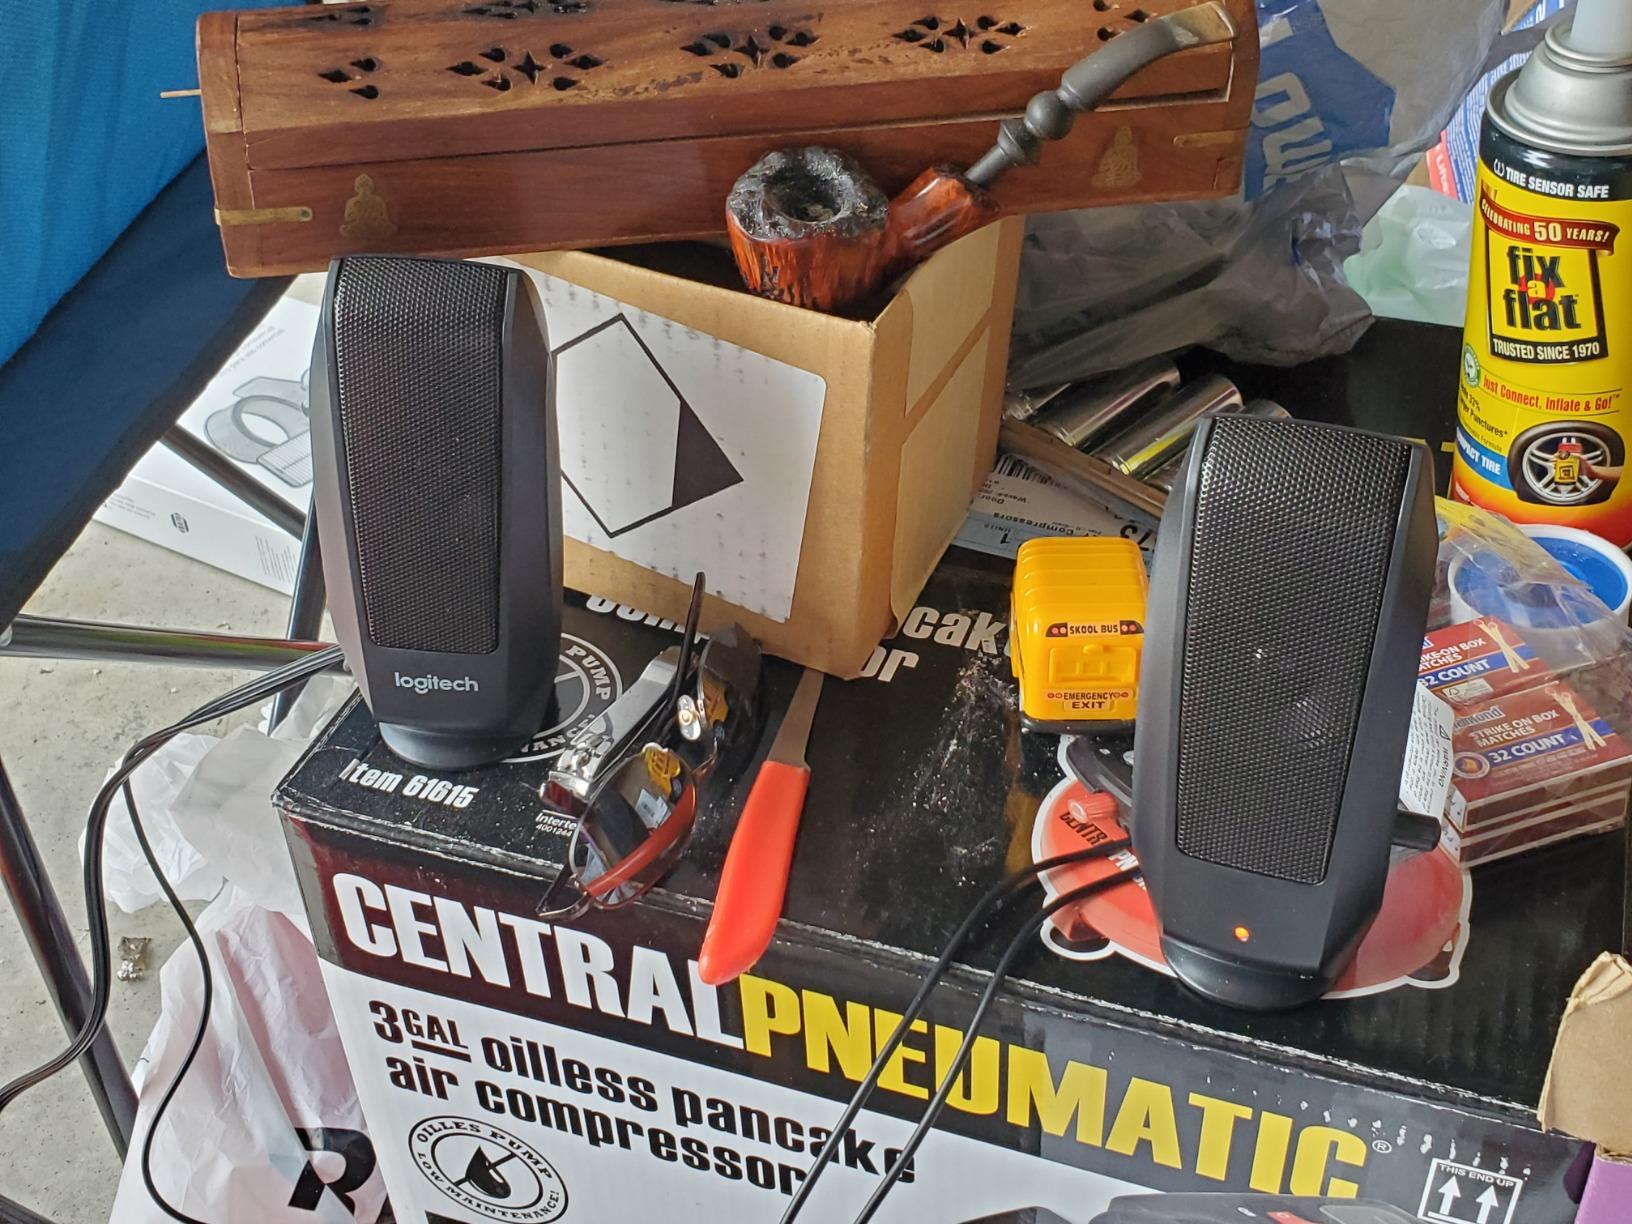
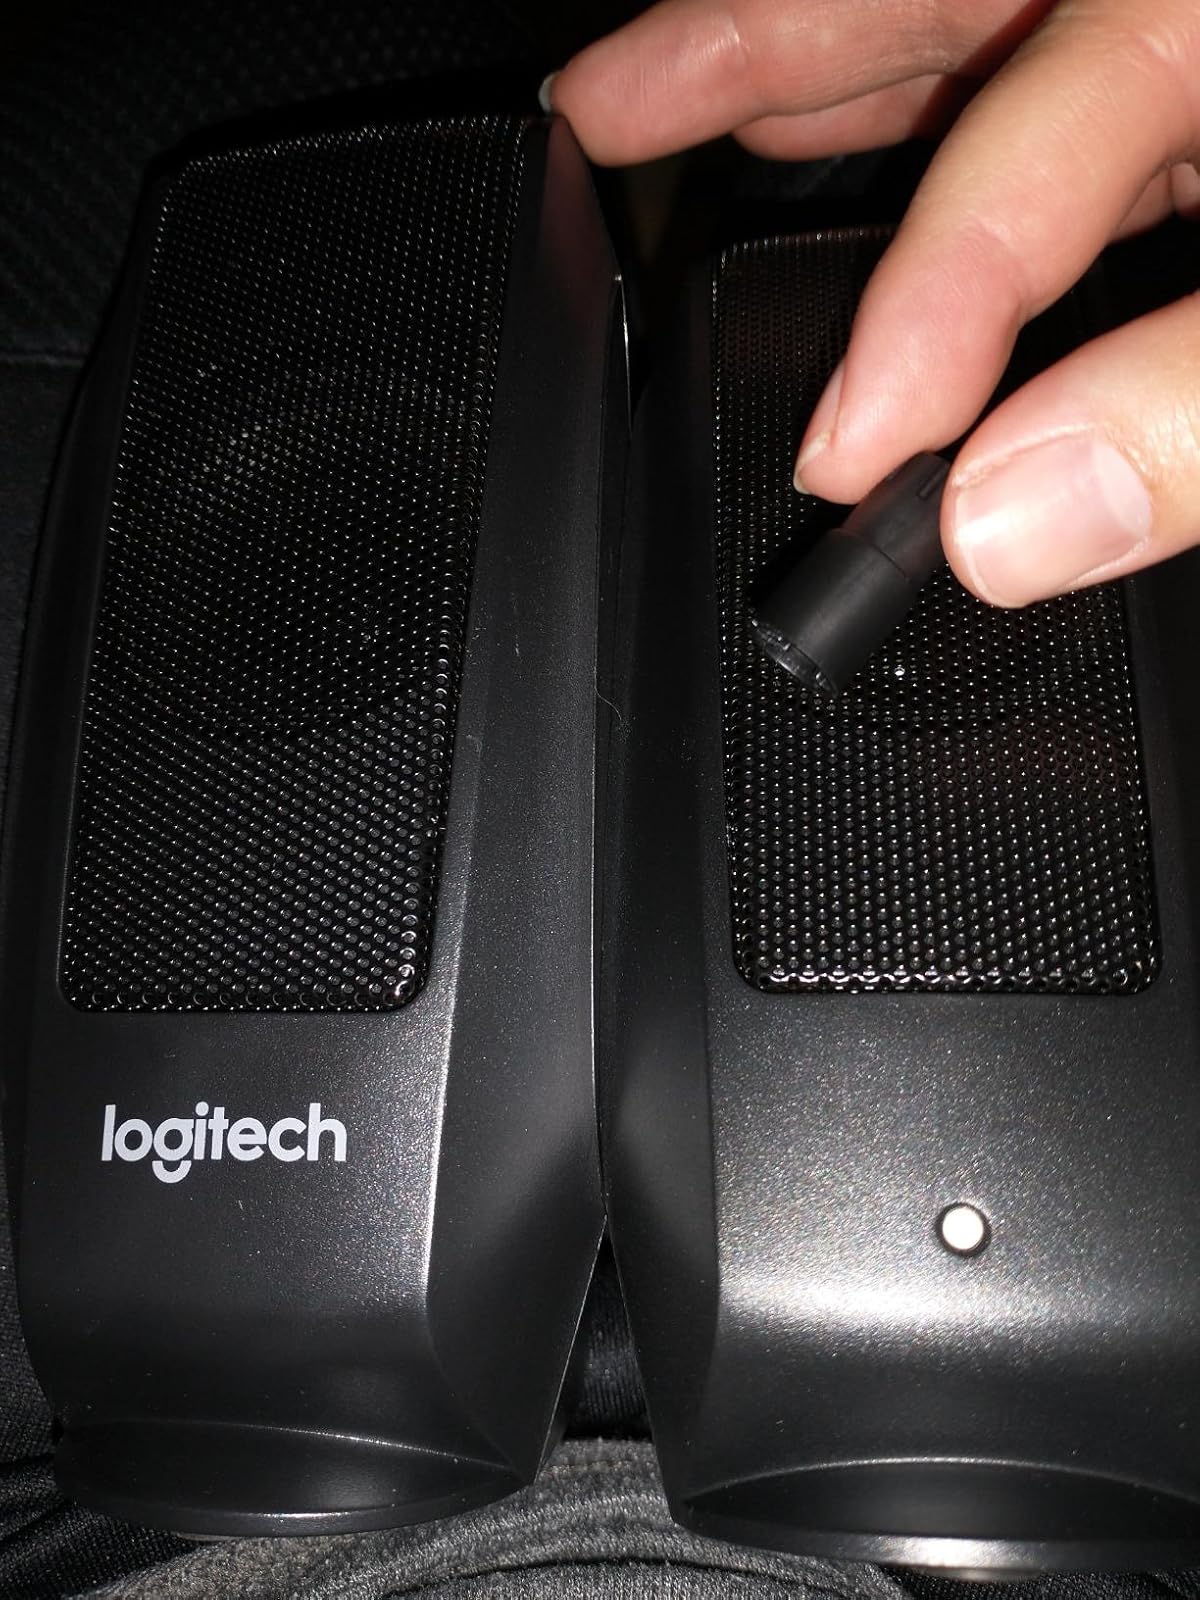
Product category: speaker
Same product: yes